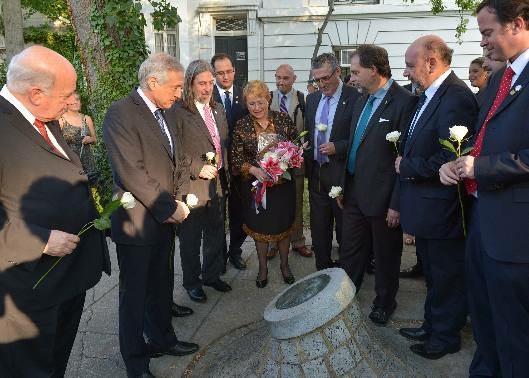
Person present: Yes